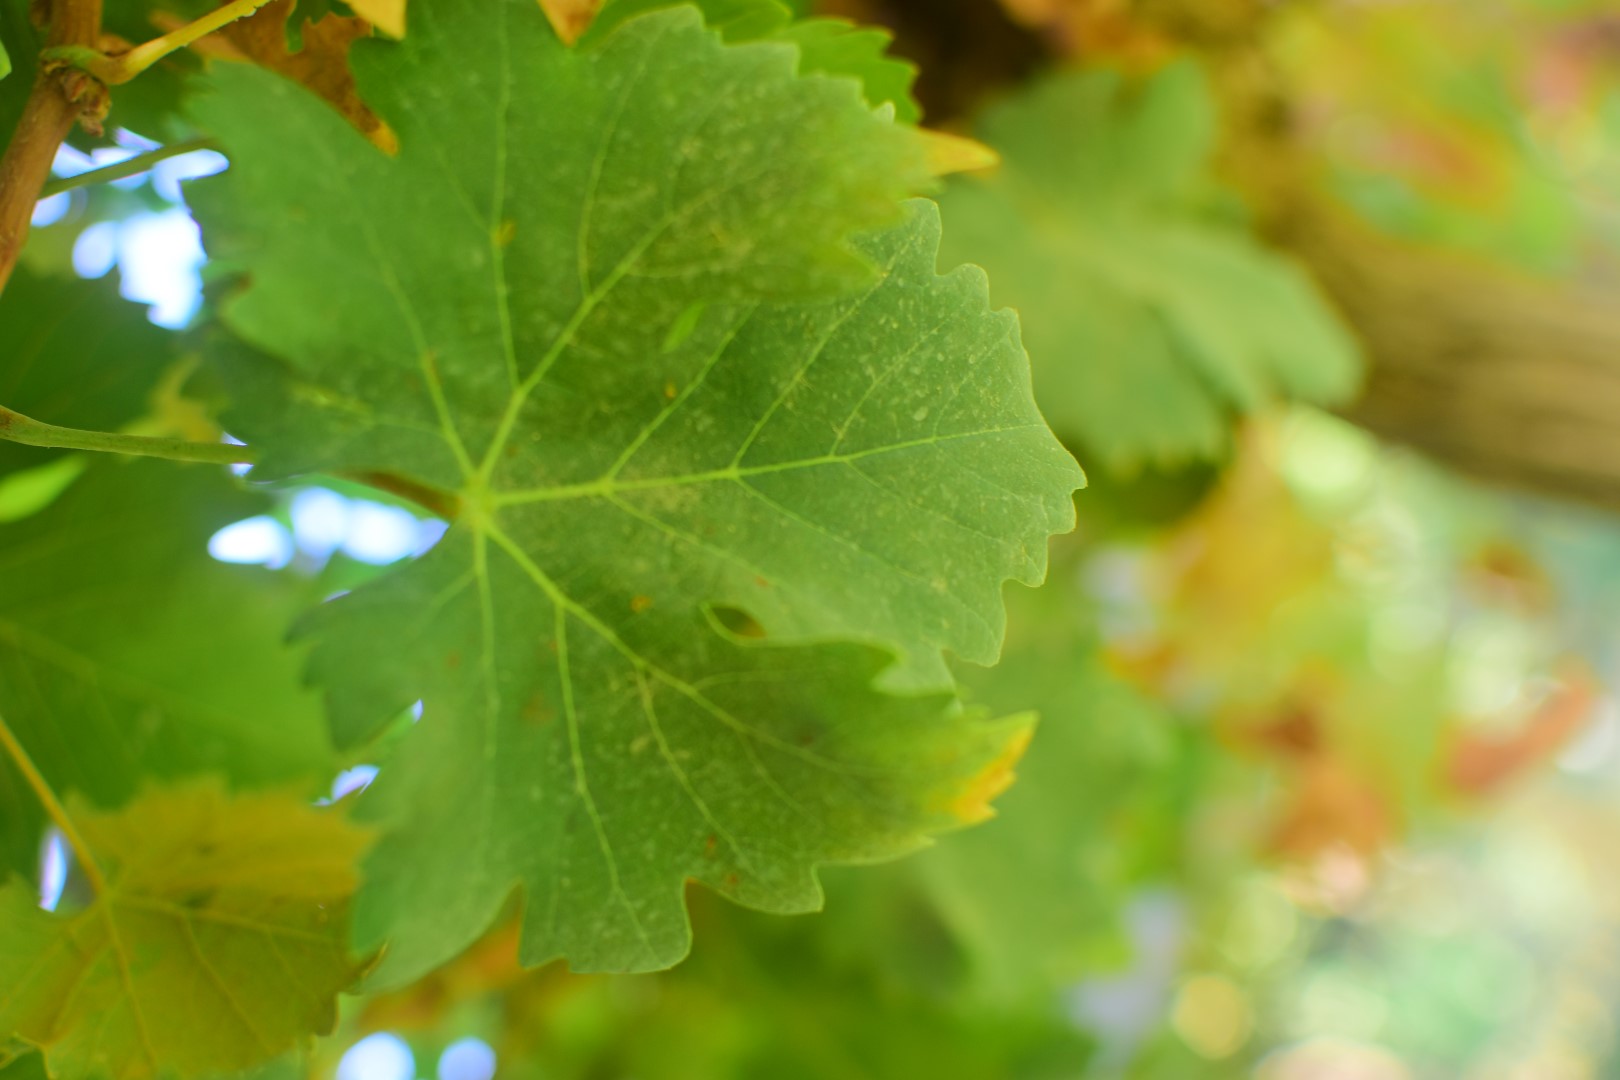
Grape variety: Deas Al-Annz